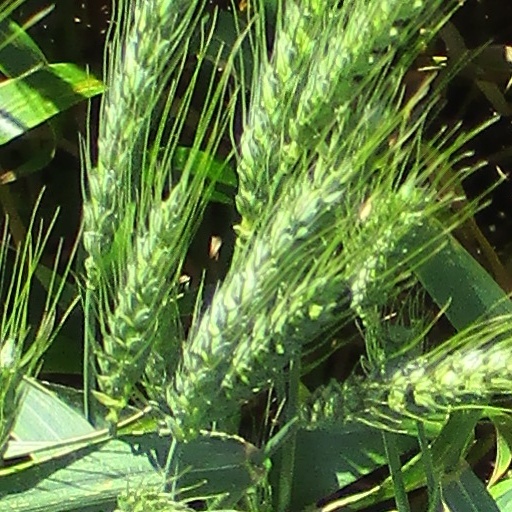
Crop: wheat